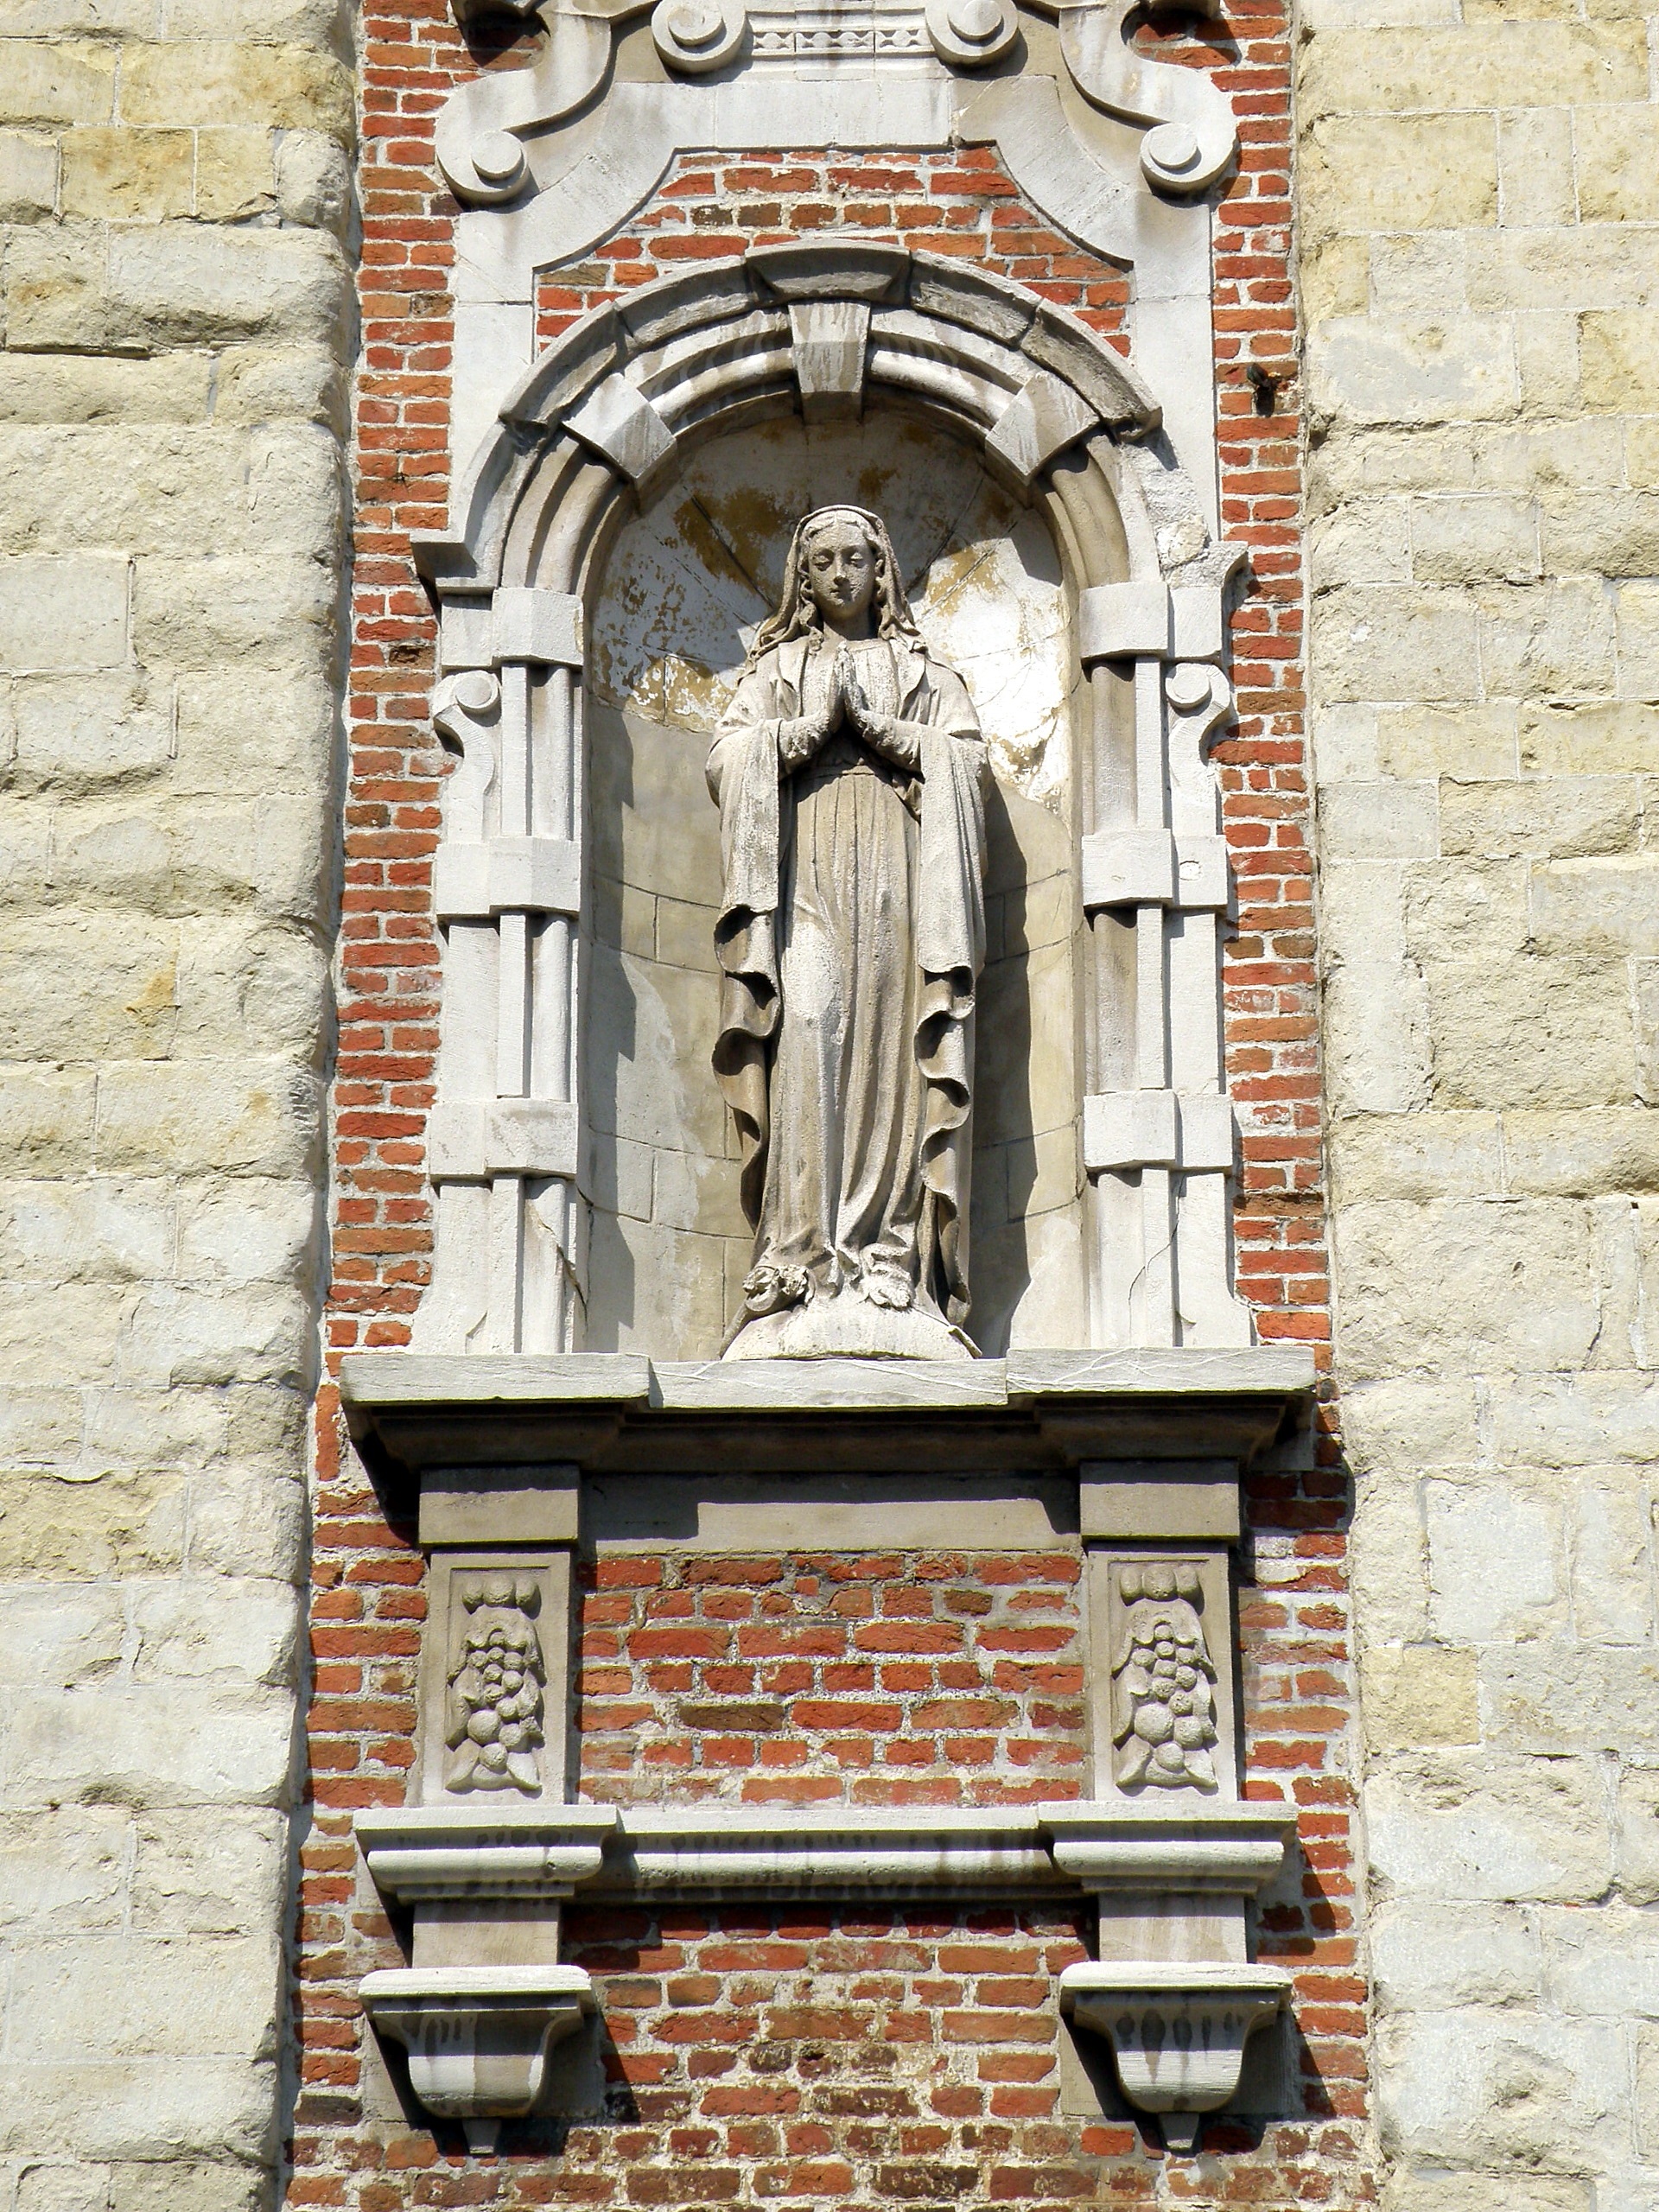
architecture, wall, statue, arch, facade, chapel, furniture, belgium, sculpture, religious, monastery, antwerpen, niche, ancient history, kapucinessenklooster